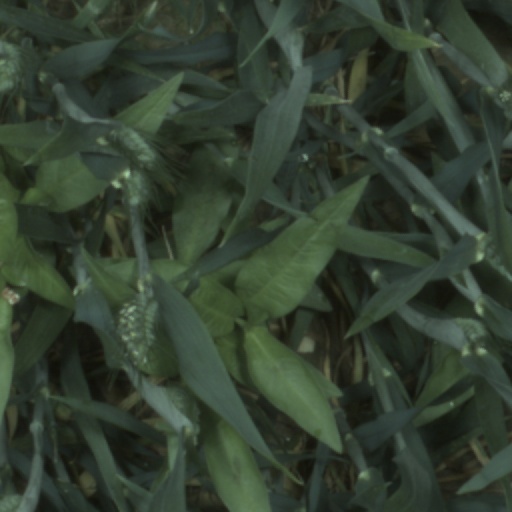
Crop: wheat